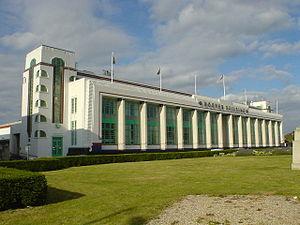
Wallis, Gilbert and Partners était un cabinet d'architecture britannique qui fut à l'initiative de création de différents bâtiments Art déco en Grande-Bretagne dans les années 1920 et 1930. Il fut créé par Thomas Wallis ie 1914. Bien que l'identité de Gilbert ne fut jamais établie, le partenariat inclut plus tard Douglas Wallis et J. W. MacGregor. Leurs travaux les plus connus furent probablement la Hoover Factory et la Firestone Tyre Factory, mais furent à l'origine d'une multitude de bâtiments.